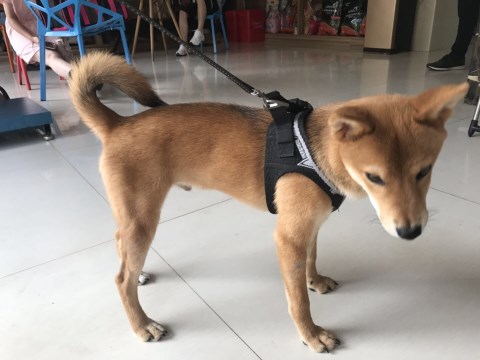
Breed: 1043-n000001-Shiba_Dog